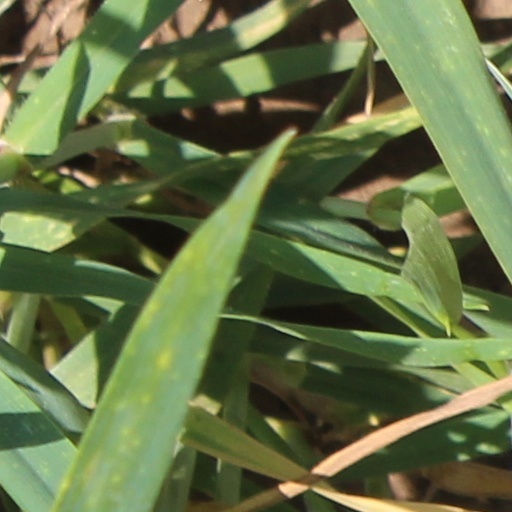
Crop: wheat